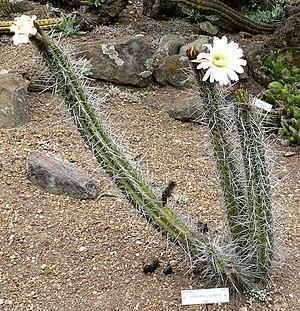
El Quisco est une ville et une commune du Chili faisant partie de la Province de San Antonio, elle-même rattachée dans la région de Valparaiso.